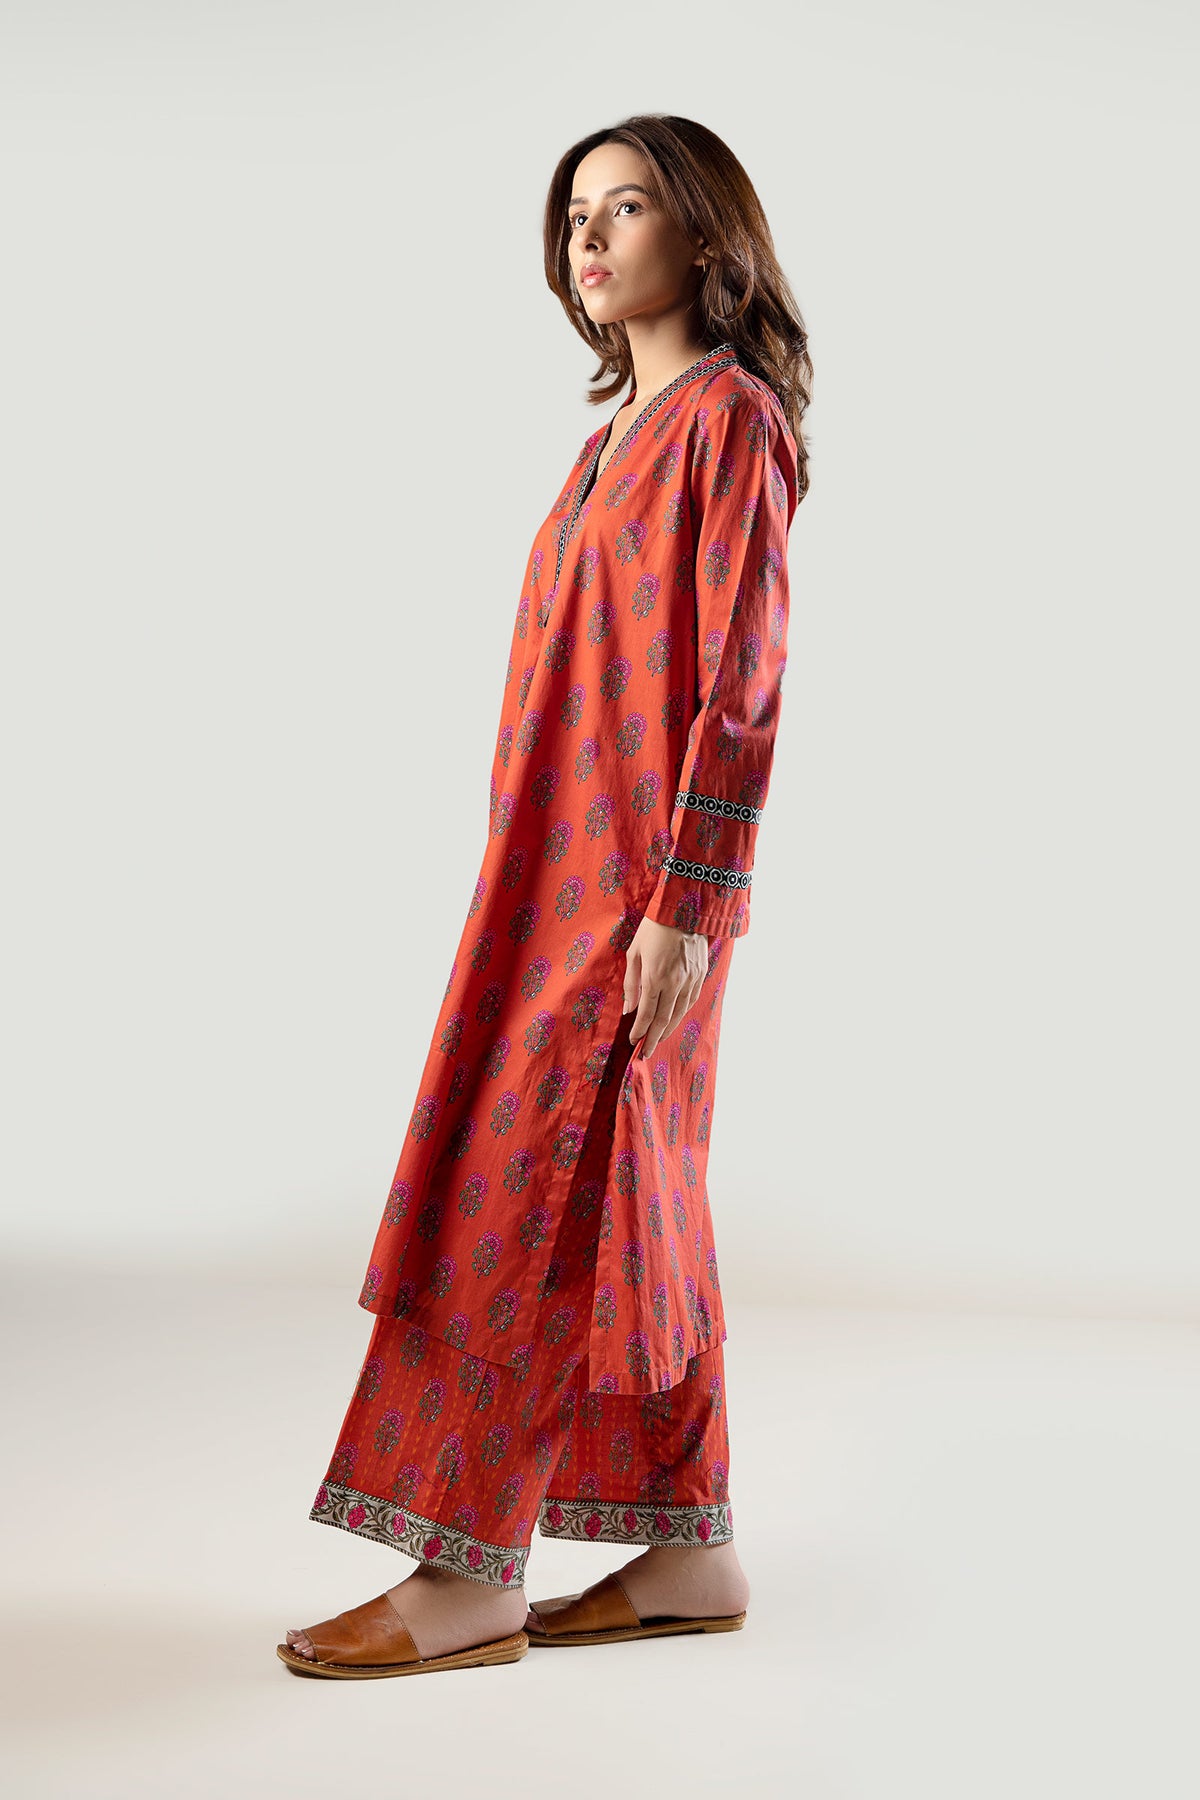
red kashmir print kurta pants